Nickajack Creek

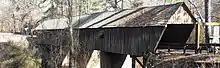
The Concord Covered Bridge spanning Nickajack Creek, largely unchanged in appearance from 1872

White European settlers moved into Nickajack Creek in the mid-1800s. They formed a community initially known as 'Mill Grove', and later 'Nickajack.' The creek provided ample power to run grist, saw, cotton, and woolen mills. Robert Mable, founder of Mableton, assisted in building a gristmill owned by Henry Clay Ruff in the 1850s. Mable refined his skills as a millwright under the mentorship of Robert E. Lee at Fort Pulaski. Both Ruff's home and his mill remain standing in the portion of the creek running through Smyrna.